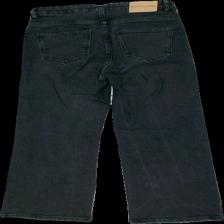
View: back
Type: Jeans
Category: Ladies
Brand: Carin Wester
Colors: Black
Material: Unknown, no match
Cut: Regular
Size: 38
Price range: 50-100
Recommended usage: Reuse
Description: black jeans from Carin Wester, size 38. Good condition.